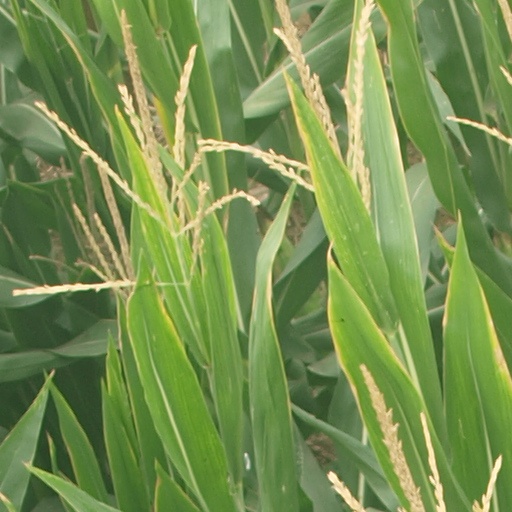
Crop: maize; corn